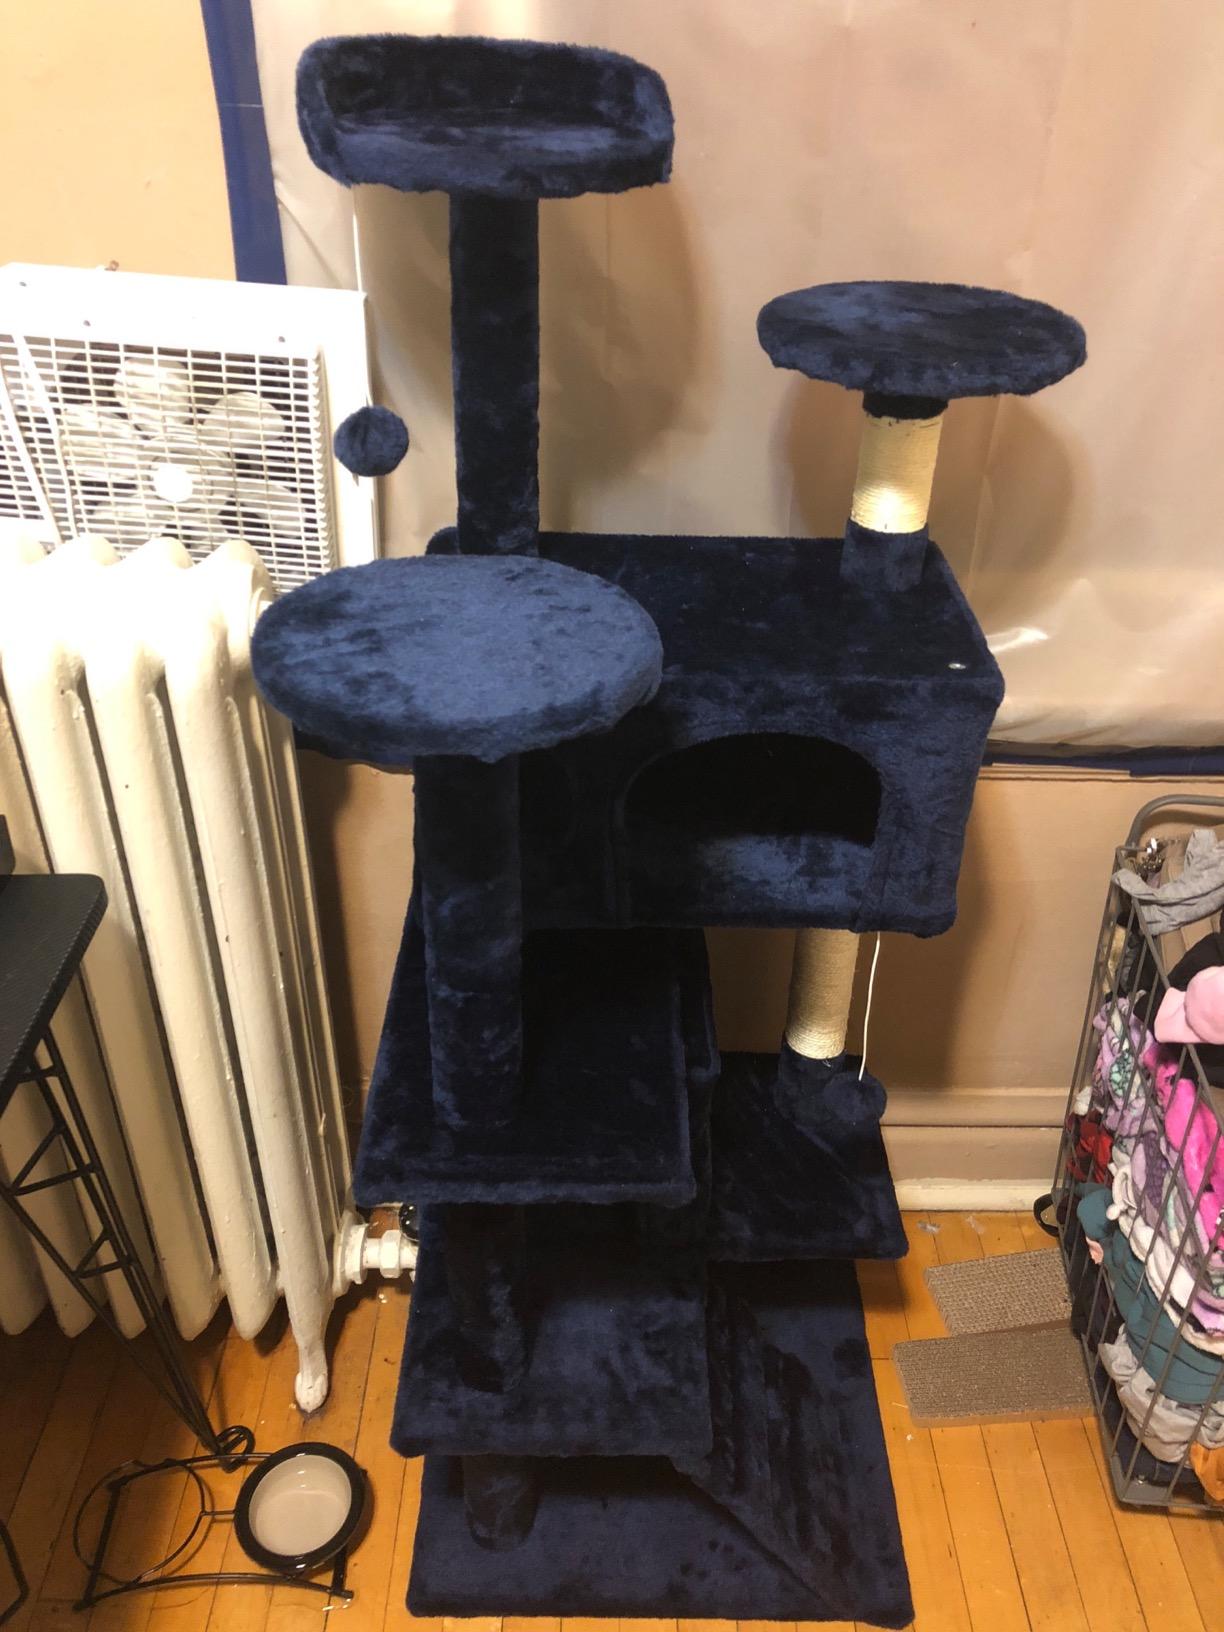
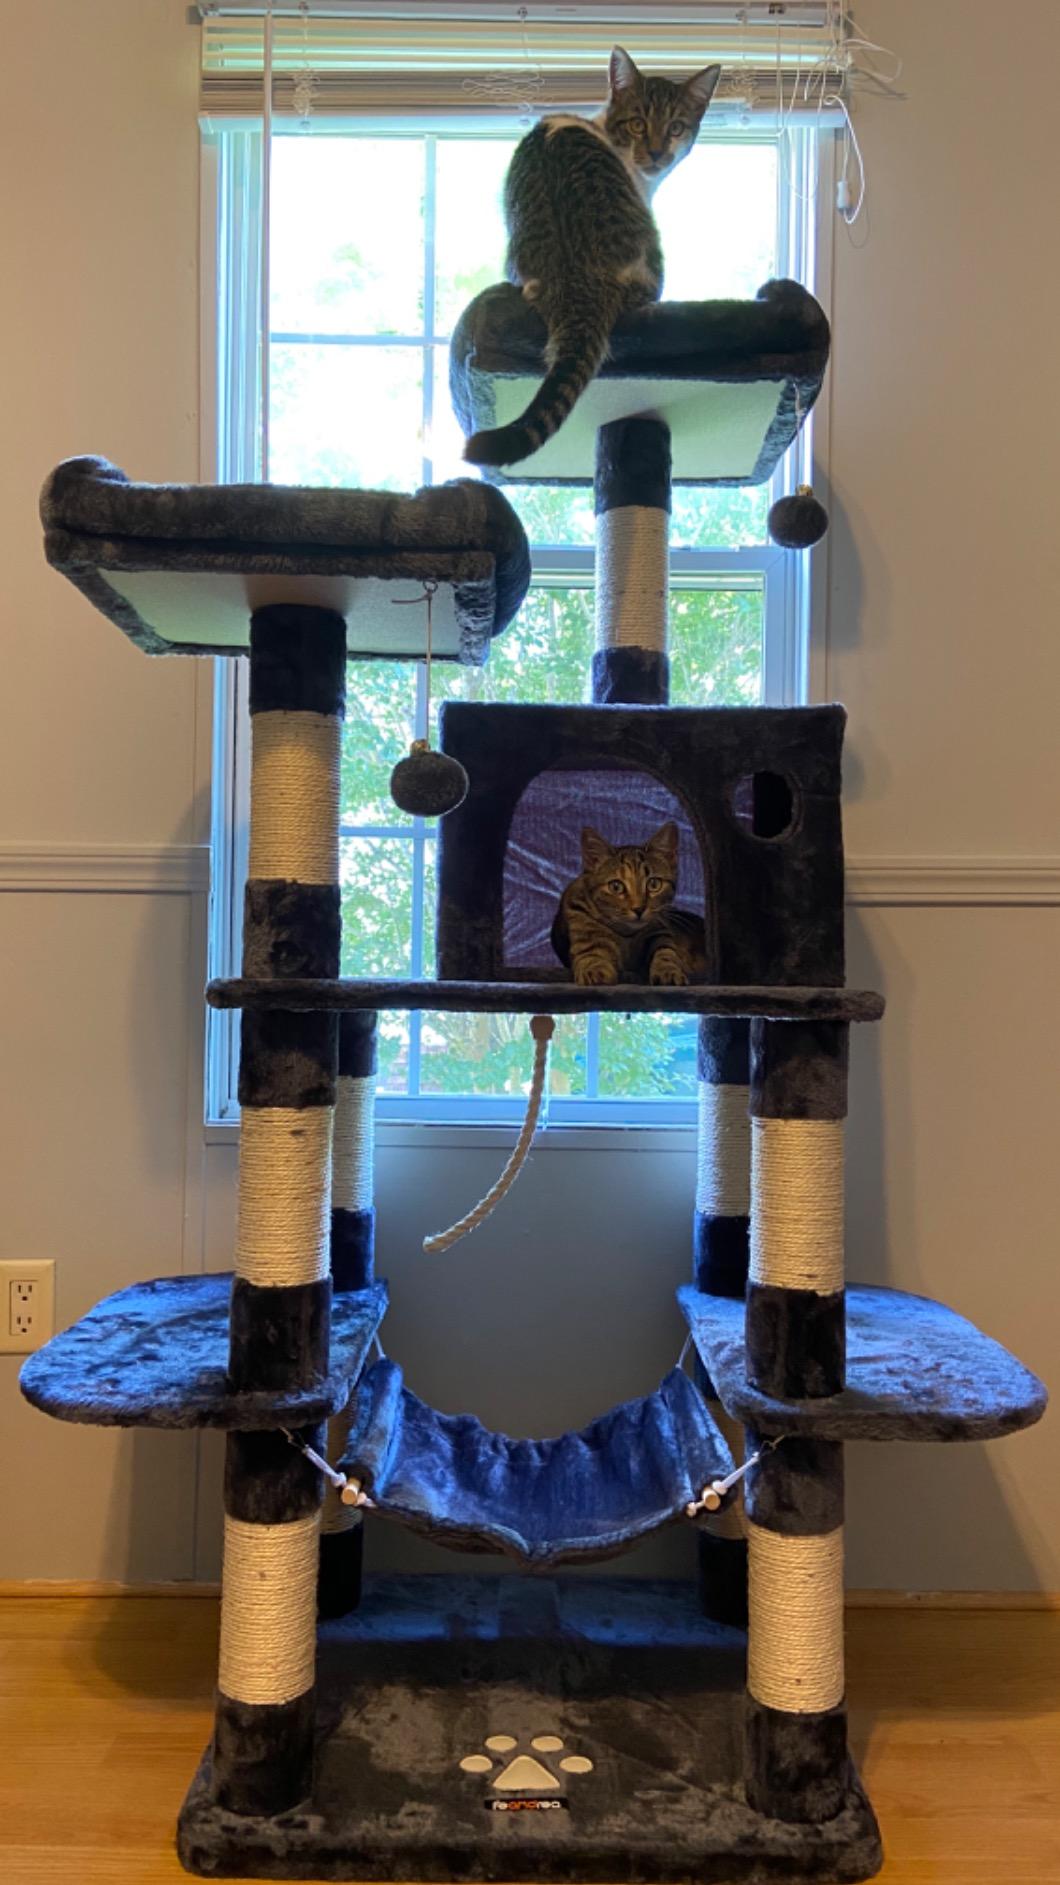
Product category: items_cat tree
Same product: no